Formula 1 (board game)

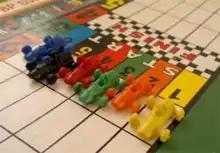
Playing pieces

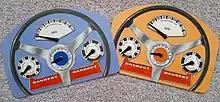
Dashboards

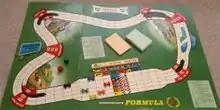
Game in play showing board, playing pieces, card packs and dice

The game is unusual in that the dice are used only for deciding penalties; each player decides what speed (how many spaces on the track) their car travels each turn, the current speed being recorded on the speedometer.